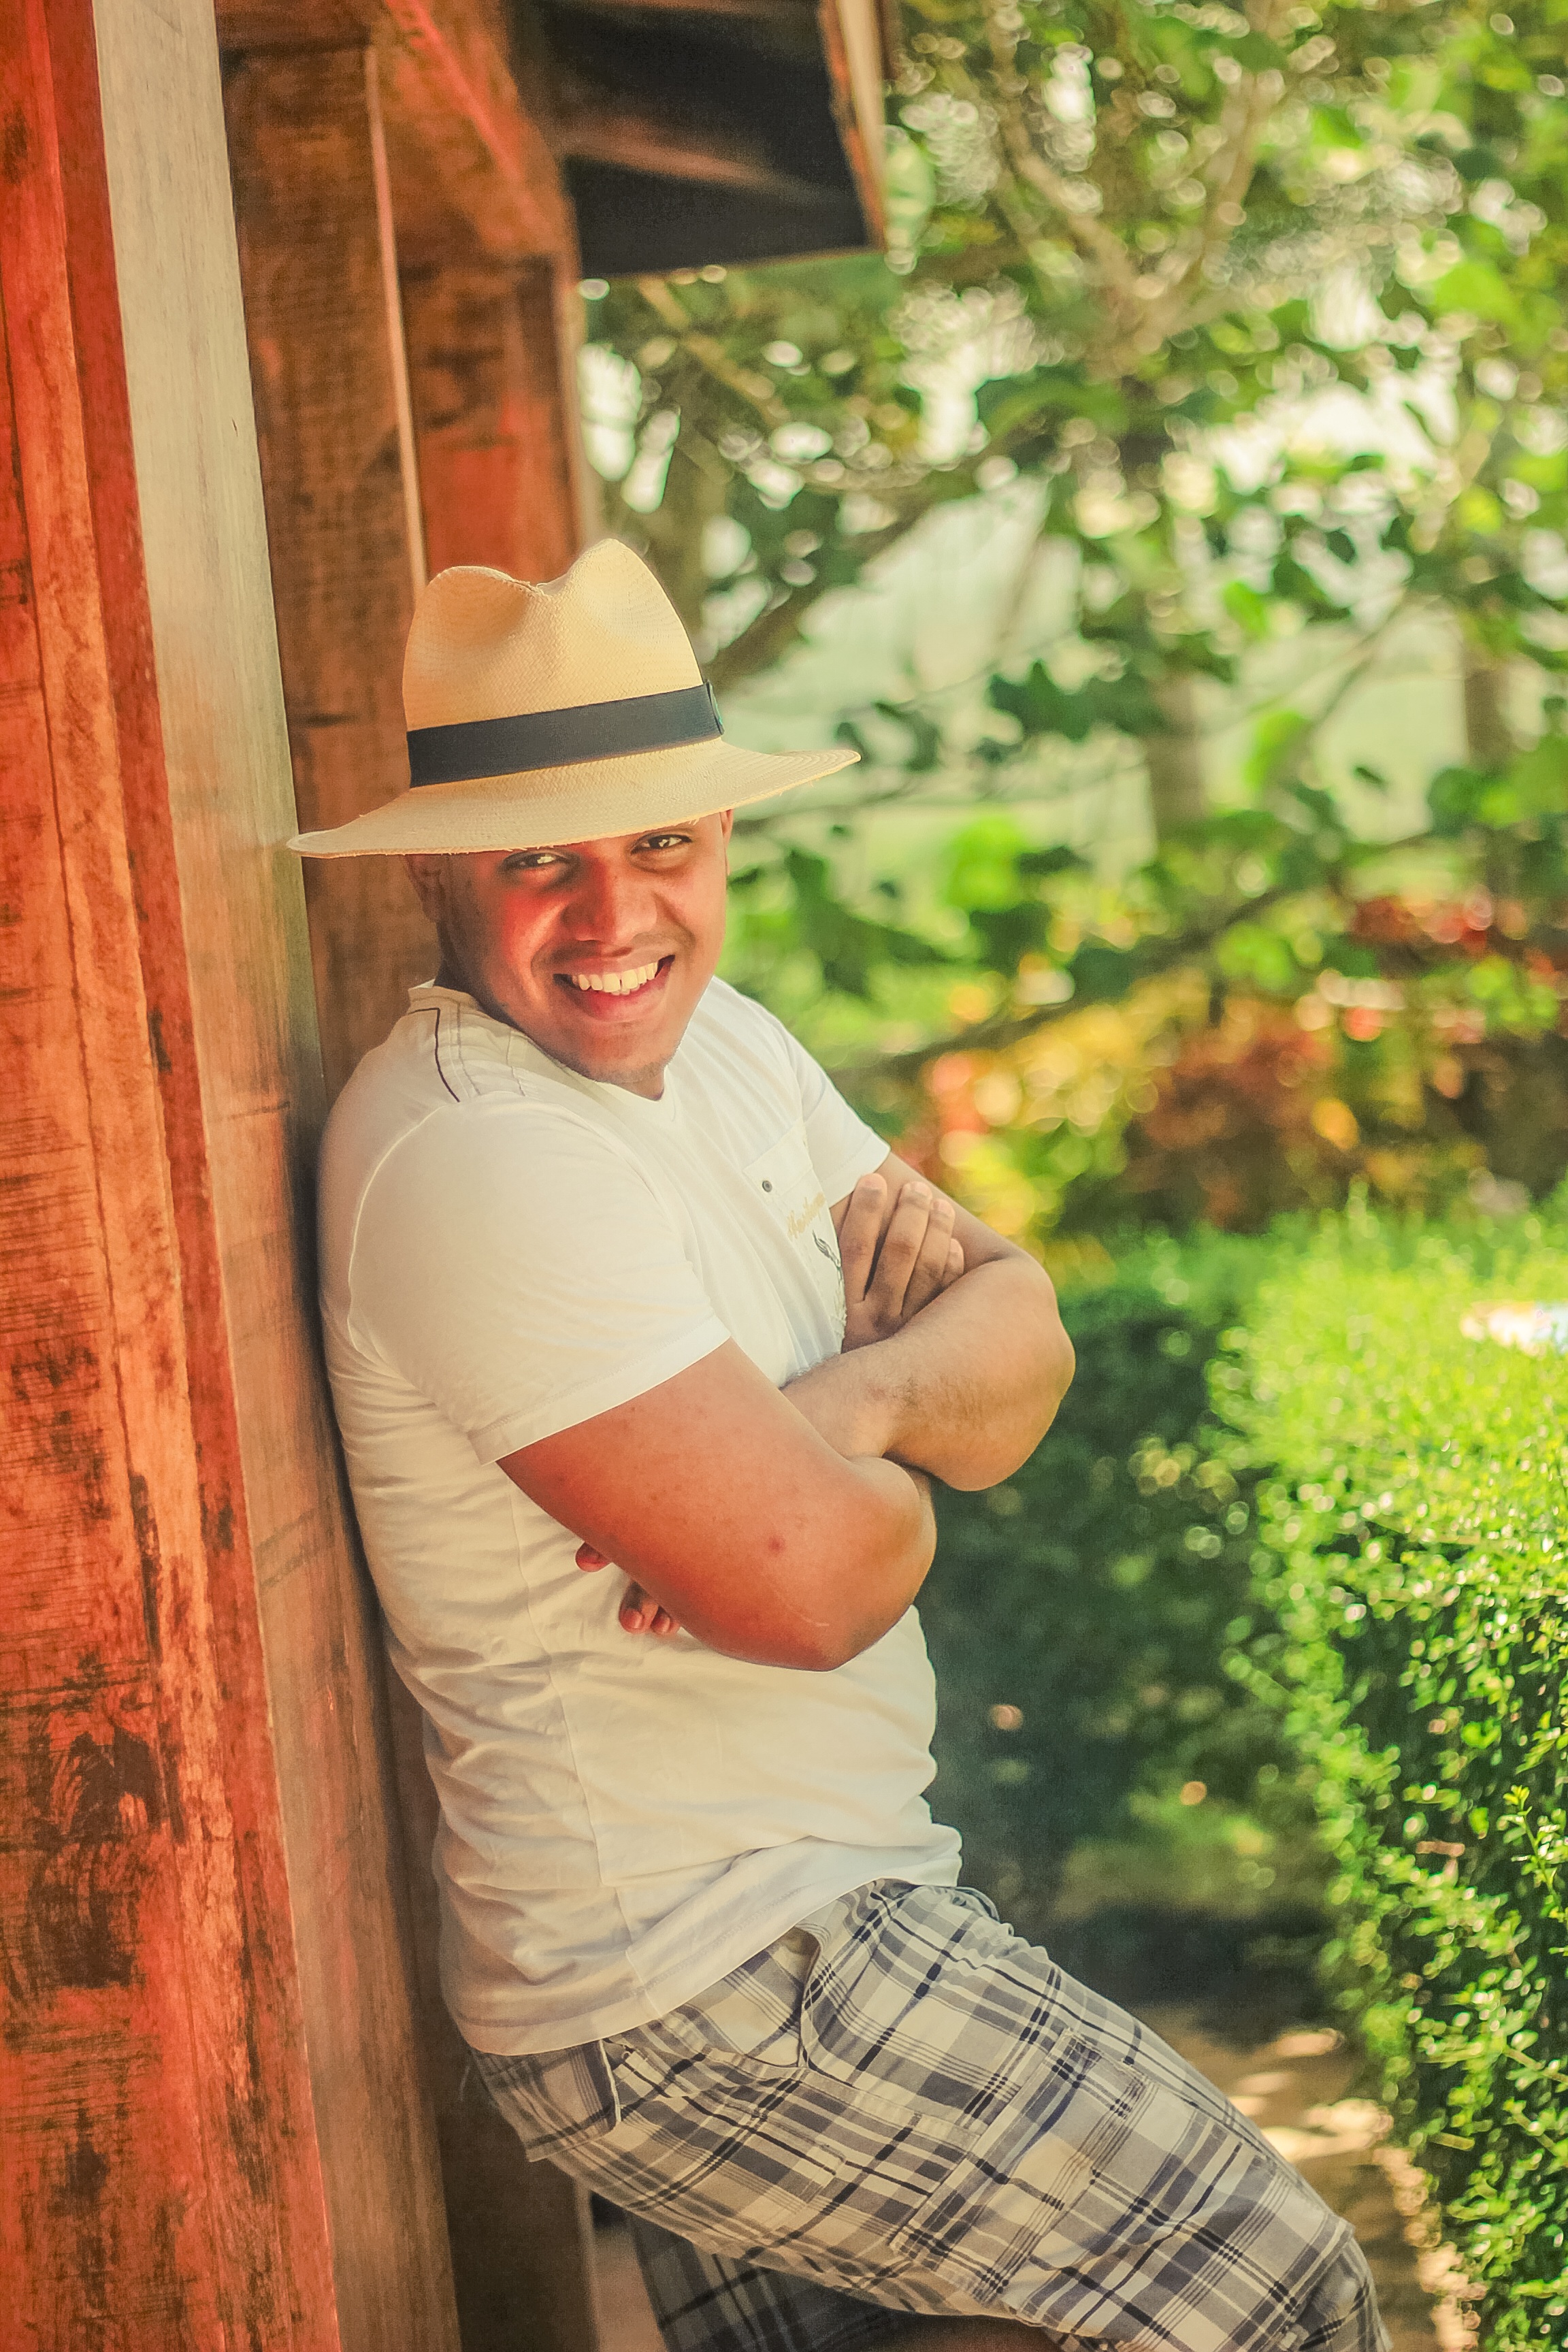
man, person, people, male, portrait, spring, holiday, child, smile, photograph, cinema, dominican, films, human positions